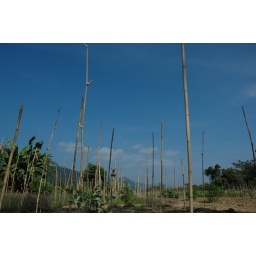
Bamboo posts in a field off the main road in Khao Sok. Thailand. 2005.